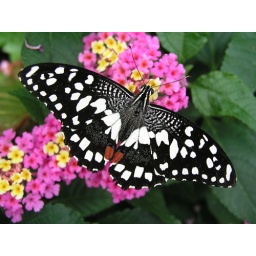
The butterfly house in whitehouse Ohio. I drove 4 hours up and 4 hours back just to take photos of butterflys